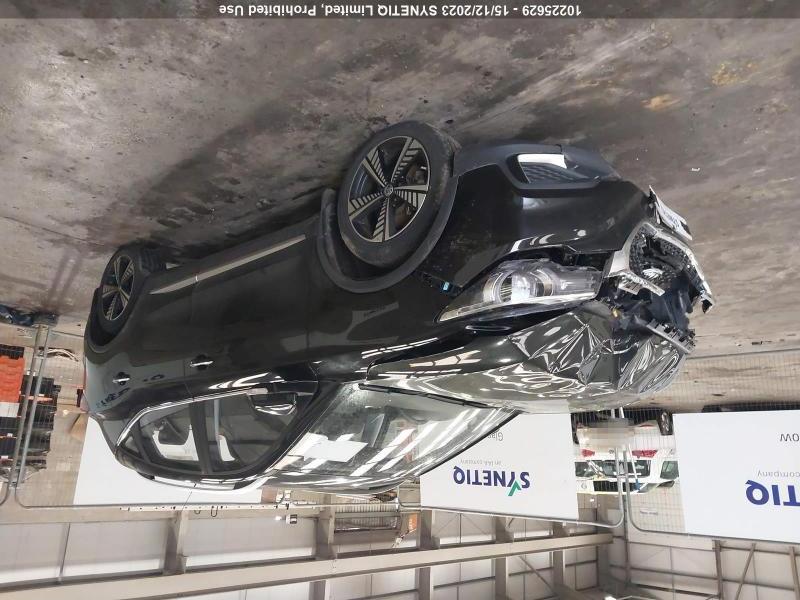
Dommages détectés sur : plaque d'immatriculation avant, pare-choc avant, capot, aile avant gauche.
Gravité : majeur